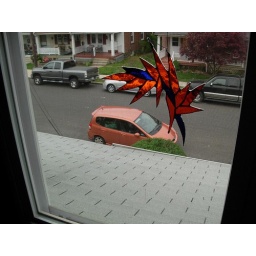
stained glass was inspired by bird of paradise flowers